Binghamton Rumble Ponies

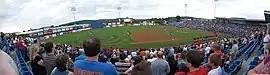
Mirabito Stadium

In 2016, the franchise announced a plan to stay in Binghamton for the foreseeable future, and to change the team's name. The team held a name-the-team contest on its website from May 17 to June 1; the finalists were the Bullheads (for the bullhead catfish abundant in the nearby Susquehanna River), Gobblers (for the rich hunting culture of the area, as well as the turkeys in Binghamton), Rocking Horses (for the Triple Cities' nickname as the "Carousel Capital of The World"), Rumble Ponies (also a carousel tribute), Stud Muffins (for the collections of carousel horses in Binghamton), and Timber Jockeys (for everyone who rides the carousels). On November 3, 2016, the team announced that it would be rebranding as the Binghamton Rumble Ponies, and released a new logo. The Mets' High-A affiliate, the Brooklyn Cyclones, are also named after an amusement park ride, specifically, the Coney Island Cyclone roller coaster at Luna Park.